Plus 15

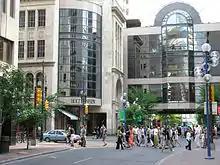
Facing north, the former three level skywalk at The Core Shopping Centre

The system was conceived and designed by architect Harold Hanen, who worked for the Calgary Planning Department from 1966 to 1969. This development earned him the 1970 Vincent Massey Award for Merit in Urban Planning.